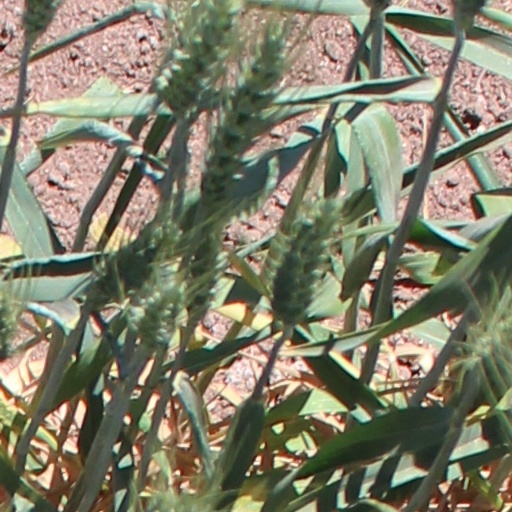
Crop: wheat